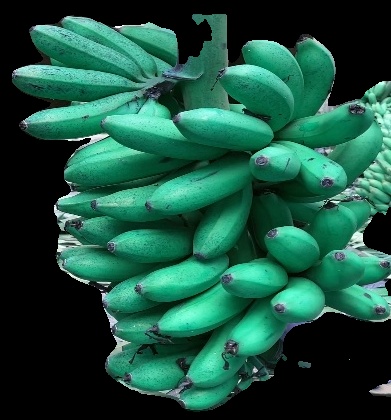
Variety: rasbale
Grade: grade1